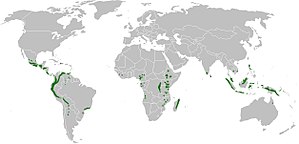
Tågeskov
Udbredelsen af tågeskov i verden
Tågeskove opstår i subtroperne og troperne i kystnære egne i højder mellem 900 – 3000 meter, hvor en fremherskende pålandsvind tvinger fugtmættet luft fra havet ind over land. Når luften presses i vejret, vil den afkøles med ca. ½° pr. 100 m opstigning. Derved dannes der lave skyer eller tåge mellem træernes kroner og temperaturen ligger her på omkring 20 grader hele året.